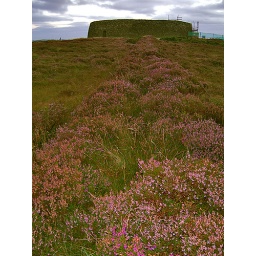
Heather on the remains of a stone wall in SeptemberSamsung digital camera